Sonic the Hedgehog

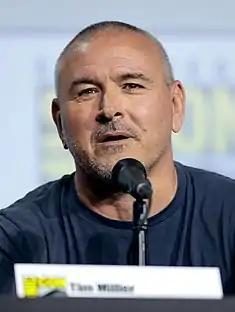
A middle-aged white man in a T-shirt, speaking into a microphone.

In 1992, Sega approached the American Broadcasting Company (ABC) about producing two television series—"a syndicated show for the after-school audience" and a Saturday-morning cartoon—based on "Sonic". Kalinske "had seen how instrumental the launch of "He-Man and the Masters of the Universe" cartoon series was to the success of the toyline" during his time at Mattel and believed that success could be recreated using "Sonic". The two cartoons, the syndicated "Adventures of Sonic the Hedgehog" (1993) and ABC's "Sonic the Hedgehog" (1993–1994), were produced by DIC Entertainment. DIC also produced a "Sonic" Christmas special in 1996, and "Sonic Underground" in 1999, to promote "Sonic Adventure". DIC's "Sonic" adaptations are generally not held in high regard.